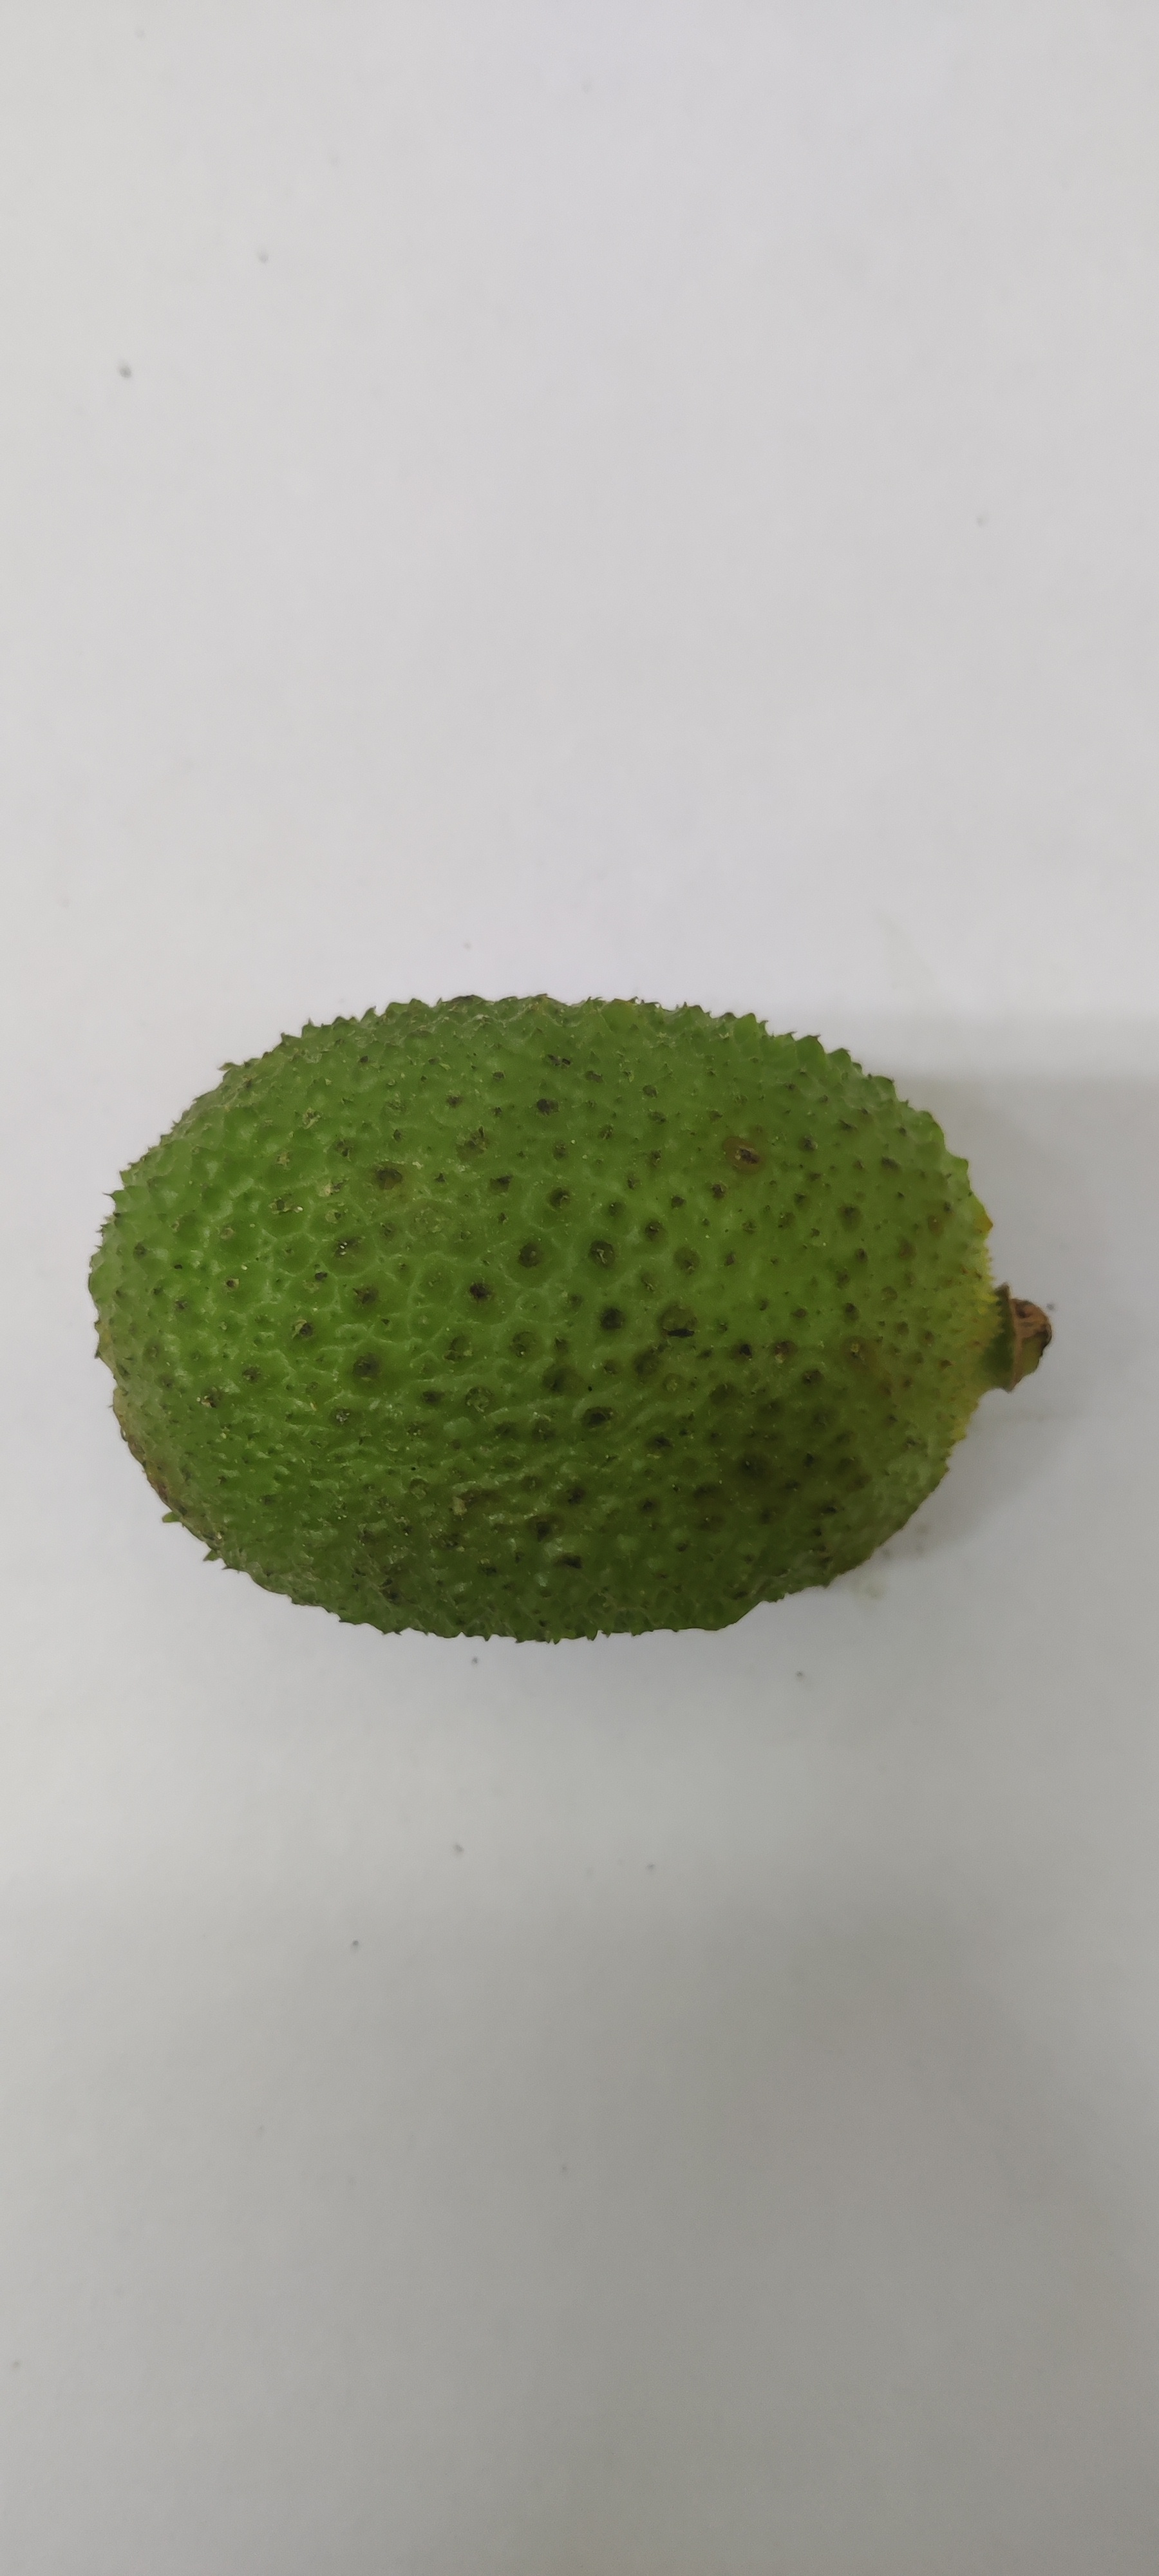
Crop: Spiny Gourd
Condition: Fresh